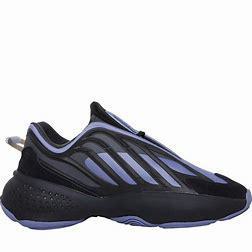
Brand: Adidas
Model: Ozrah